Avatar (2004 film)

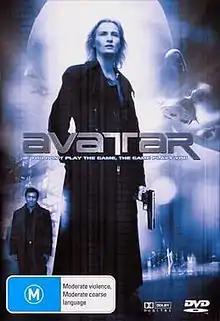

Avatar is a 2004 English-language Singaporean science fiction action film directed by Kuo Jian Hong and written by Christopher Hatton.